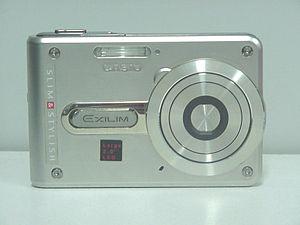
Exilim est une gamme d'appareil photographique numérique de type compact introduite en 2002 par Casio.
Le Casio Exilim EX-S100 est un appareil photographique numérique de type compact fabriqué par Casio dans la gamme Exilim Card série S.